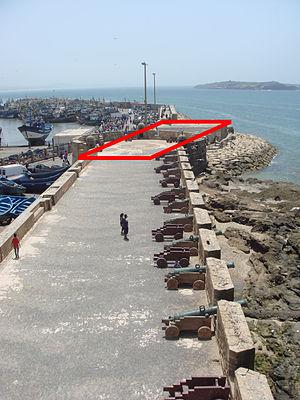
Le Castelo Real est un château portugais établi à Mogador par les Portugais en 1506, afin de servir de relais maritime sur la route suivant la côte marocaine.